Architectural design optimization

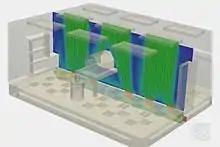
Simulation of a cleanrooms ventilation system using SimScale.

ADO can help to promote natural as well as man-made ventilation in a buildings design. This might involve establishing wind properties on a building's exterior to ascertain the most efficient method of natural ventilation. In areas where natural ventilation cannot be sufficiently optimised, such as in a buildings substructure, ADO can assist in developing an internal ventilation system that efficiently distributes air. The optimisation of HVAC systems can also allow for a reduction in emissions, which may increase a building's sustainability. Multi-objective simulations have proven capable of achieving this by optimising the insulation and ‘tightness’ of a building to reduce room temperatures and overheating. Evolutionary algorithms such as GA are particularly effective at optimising HVAC due to their multi-directional nature, accounting for interactions that occur between each system and other variables, such as the effects of climate.